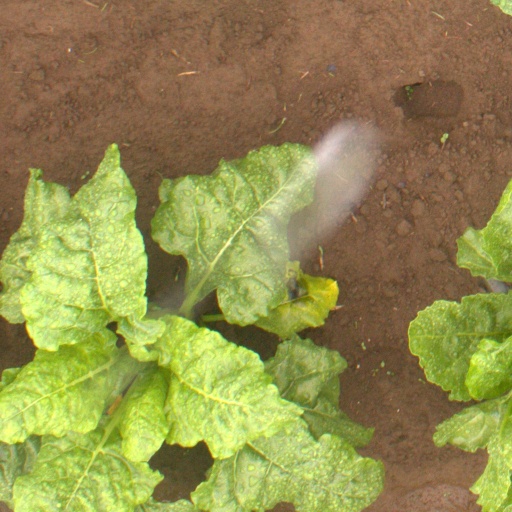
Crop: sugar beet